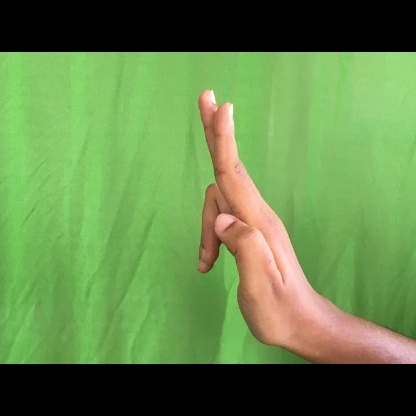
Mudra: Ardhapathaka